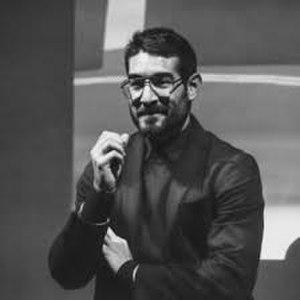
Solimán López à Art Santa Monica, présentant le Harddiskmuseum.
Solimán López est un artiste conceptuel contemporain et historien d'art spécialisé dans l'art numérique et les nouvelles technologies.